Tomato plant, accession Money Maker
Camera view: tilt-top (135 deg); turntable rotation: 210 degrees
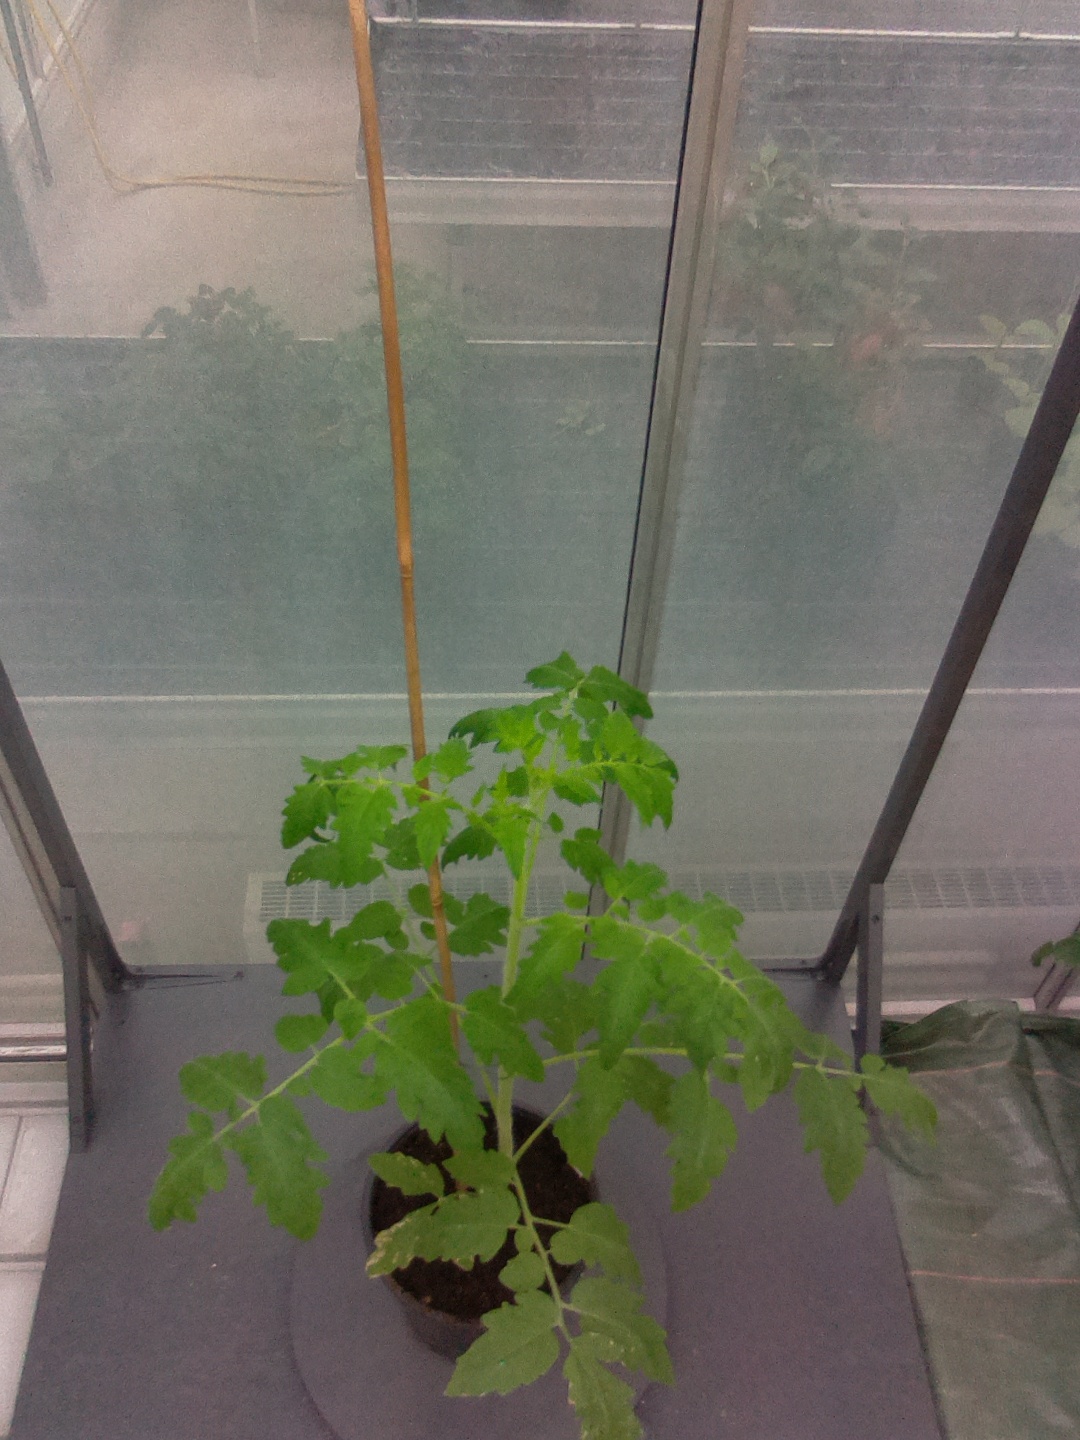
BBCH growth stage 51: First inflorence visible, visible closed flower bud